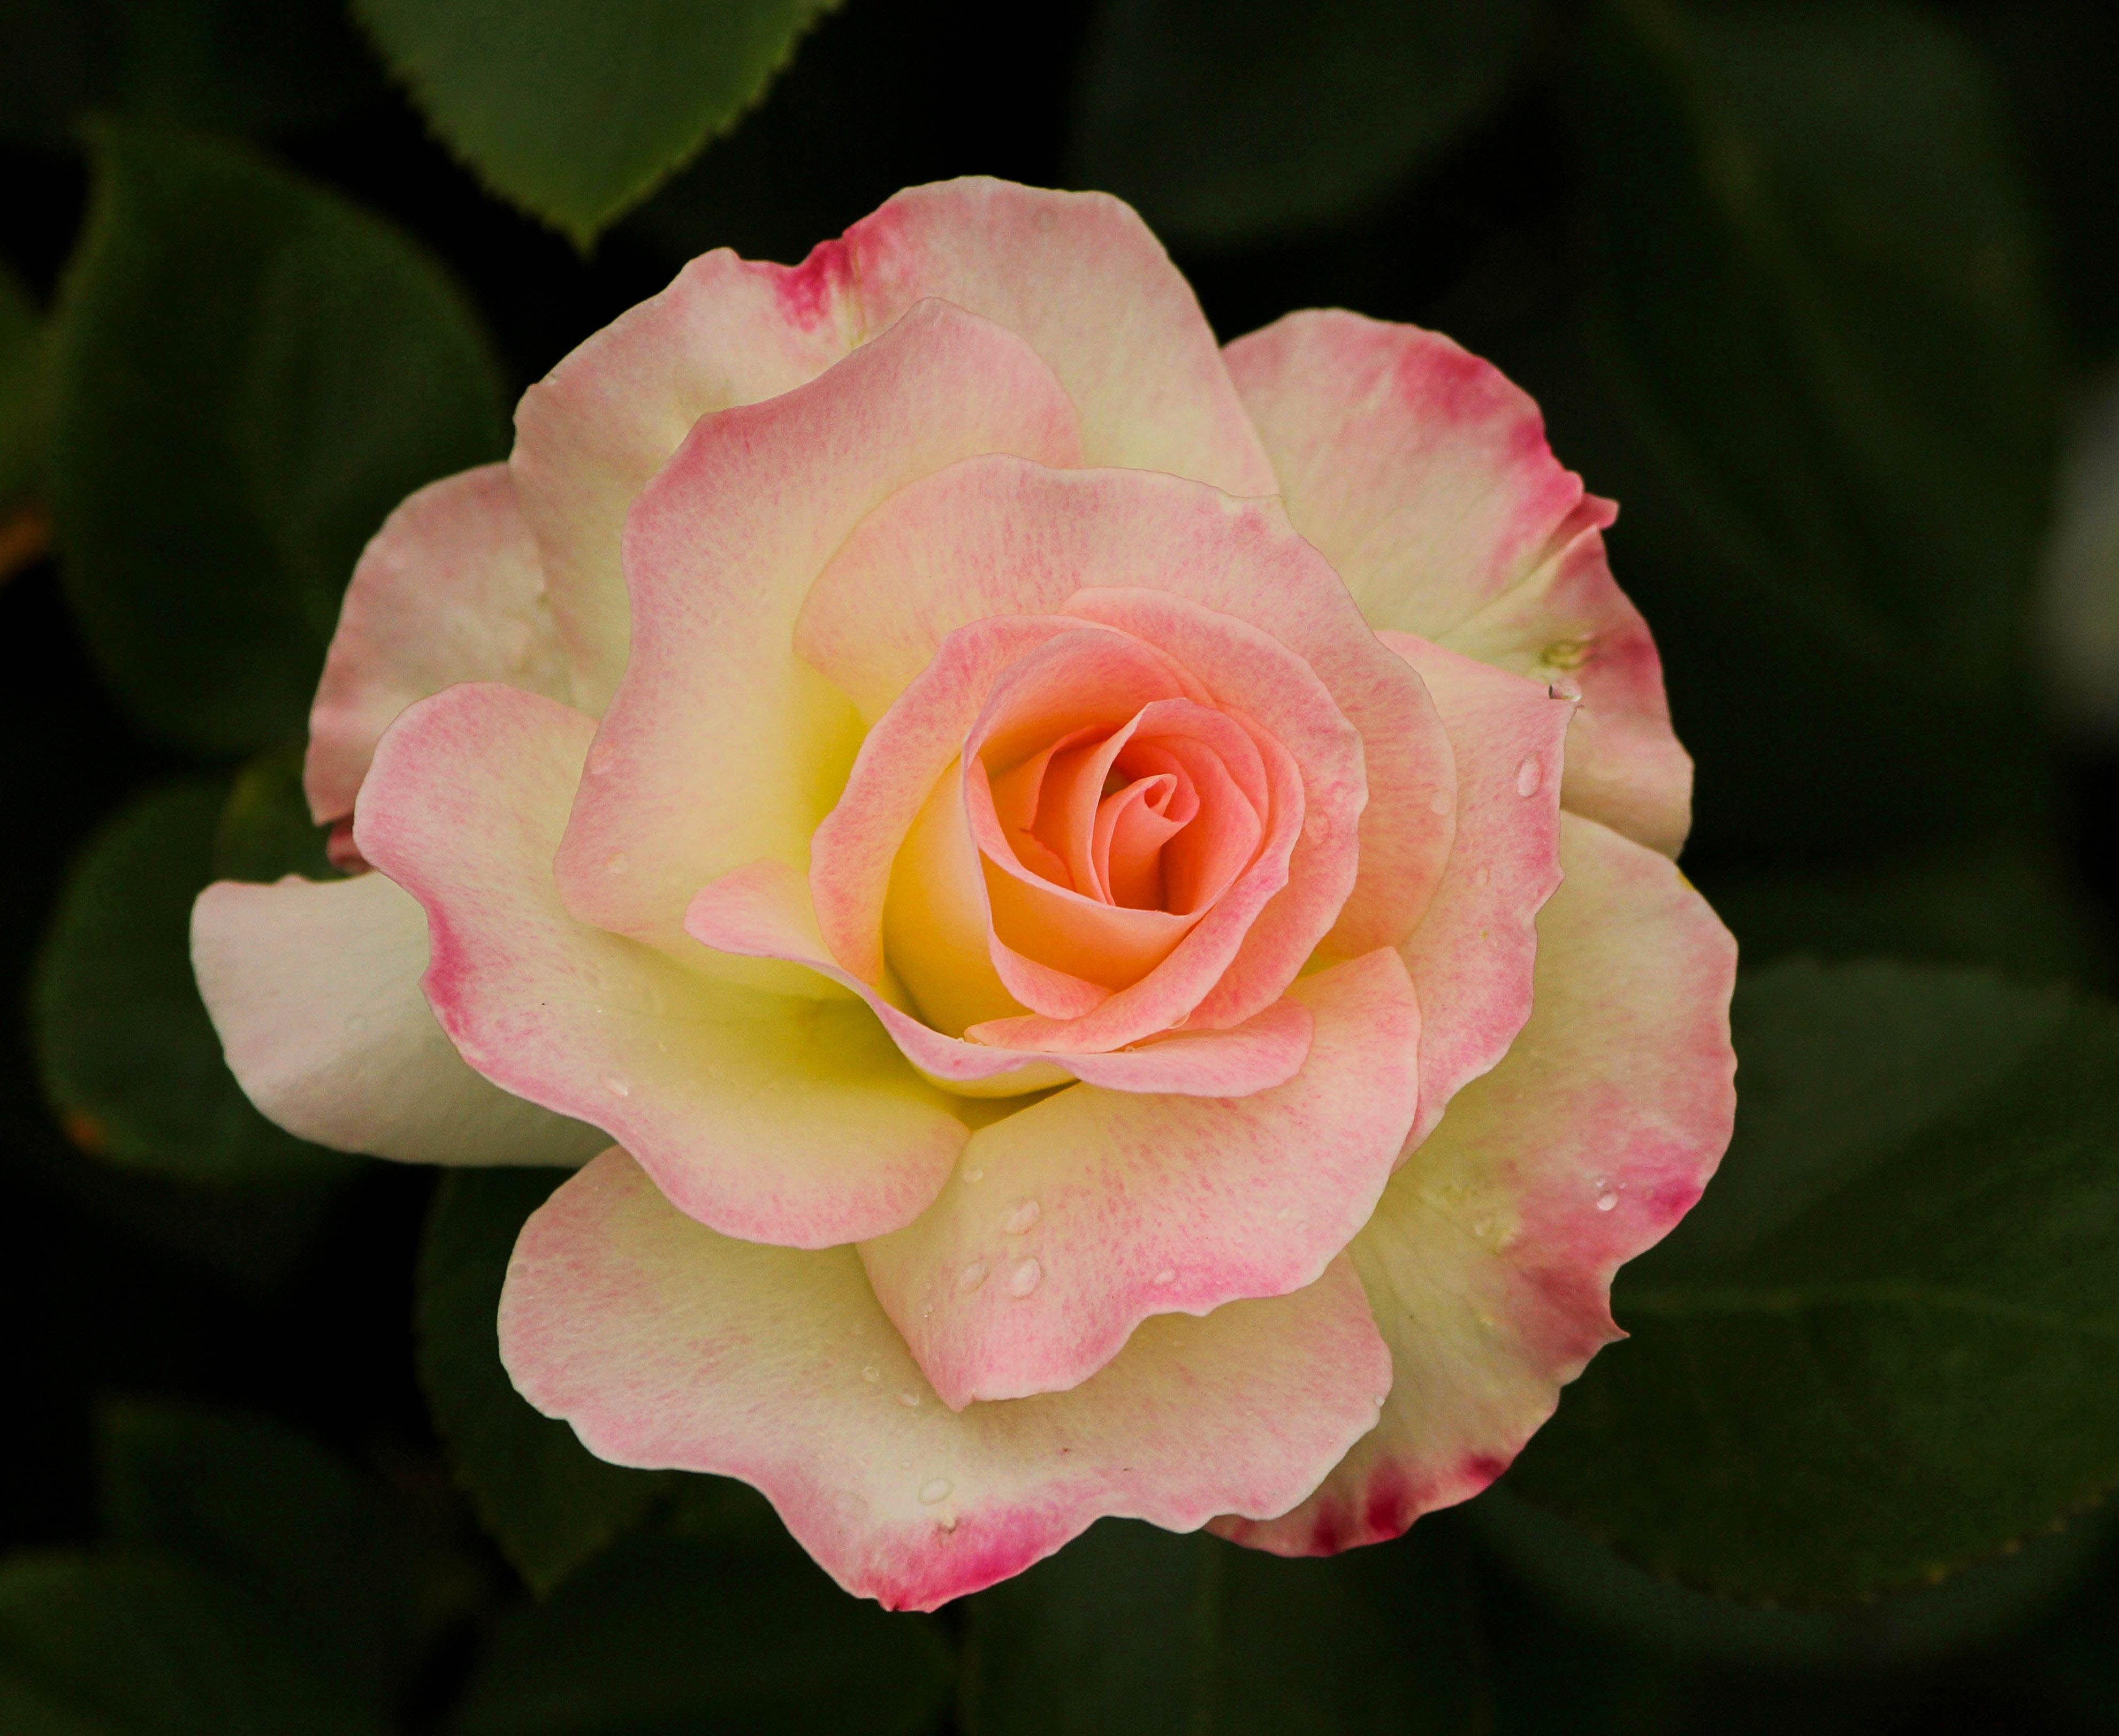
blossom, plant, white, flower, petal, rose, yellow, pink, flora, fragrant, floribunda, macro photography, flowering plant, garden roses, rose family, plant stem, land plant, rosa centifolia, rose order, varigated rose